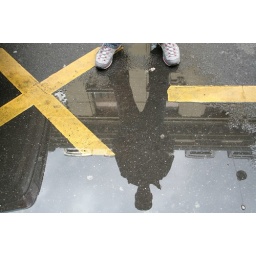
a mirror in the street